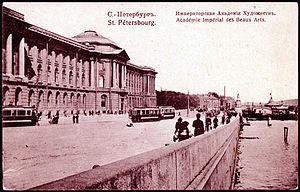
Saint-Pétersbourg. Académie impériale des beaux-arts.
L'Académie russe des Beaux-Arts, anciennement Académie impériale des Beaux-Arts, appelée aussi de façon informelle l'Académie impériale des Beaux-Arts de Saint-Pétersbourg fut fondée le 4 novembre 1757, sous l'appellation Académie des « trois arts nobles » à l'initiative du comte Ivan Chouvalov, par un oukase impérial et sous l'impulsion du savant et poète Mikhaïl Lomonossov.